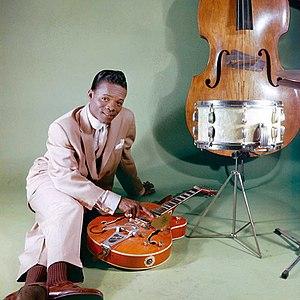
Hank Ballard est un chanteur de rhythm and blues, de doo-wop et de rock 'n' roll américain, leader du groupe Hank Ballard and The Midnighters. C'est lui qui a composé la chanson The Twist en 1959 qui fut popularisée par Chubby Checker en 1960. « Le phrasé du gospel que Ballard anime de sa voix aiguë, les sonorités distordues et la guitare grinçante des Midnighters ont joué des rôles importants dans le développement du rock and roll ».